Silphium terebinthinaceum

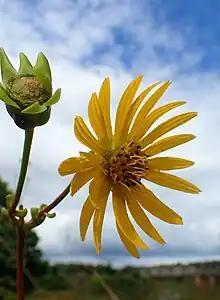
"Silphium terebinthinaceum" flower

"Silphium terebinthinaceum" is native in the United States from Iowa, Missouri, and Arkansas to the west, Wisconsin to the north, Virginia to the east, and Mississippi, Alabama, and Georgia to the South. In Canada, it is native to Ontario, although it is critically imperiled. The habitats of "S. terebinthinaceum" include black soil prairies as well as gravel, shrub, and hill prairies. It also prefers to grow alongside roads and railroads.